Quoygrew settlement, Westray

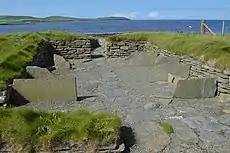

Quoygrew, Westray is the site of a medieval Norse settlement on the island of Westray in Orkney, Scotland. Established as a small farmstead most likely between 900 and 1000 AD, and later expanded in 1200, Quoygrew includes the remains of medieval and post-medieval buildings that range in date from the 10th to the 16th centuries. The farmstead was continuously occupied until the early 20th century. Historic Environment Scotland established the site as a scheduled monument in 2014.